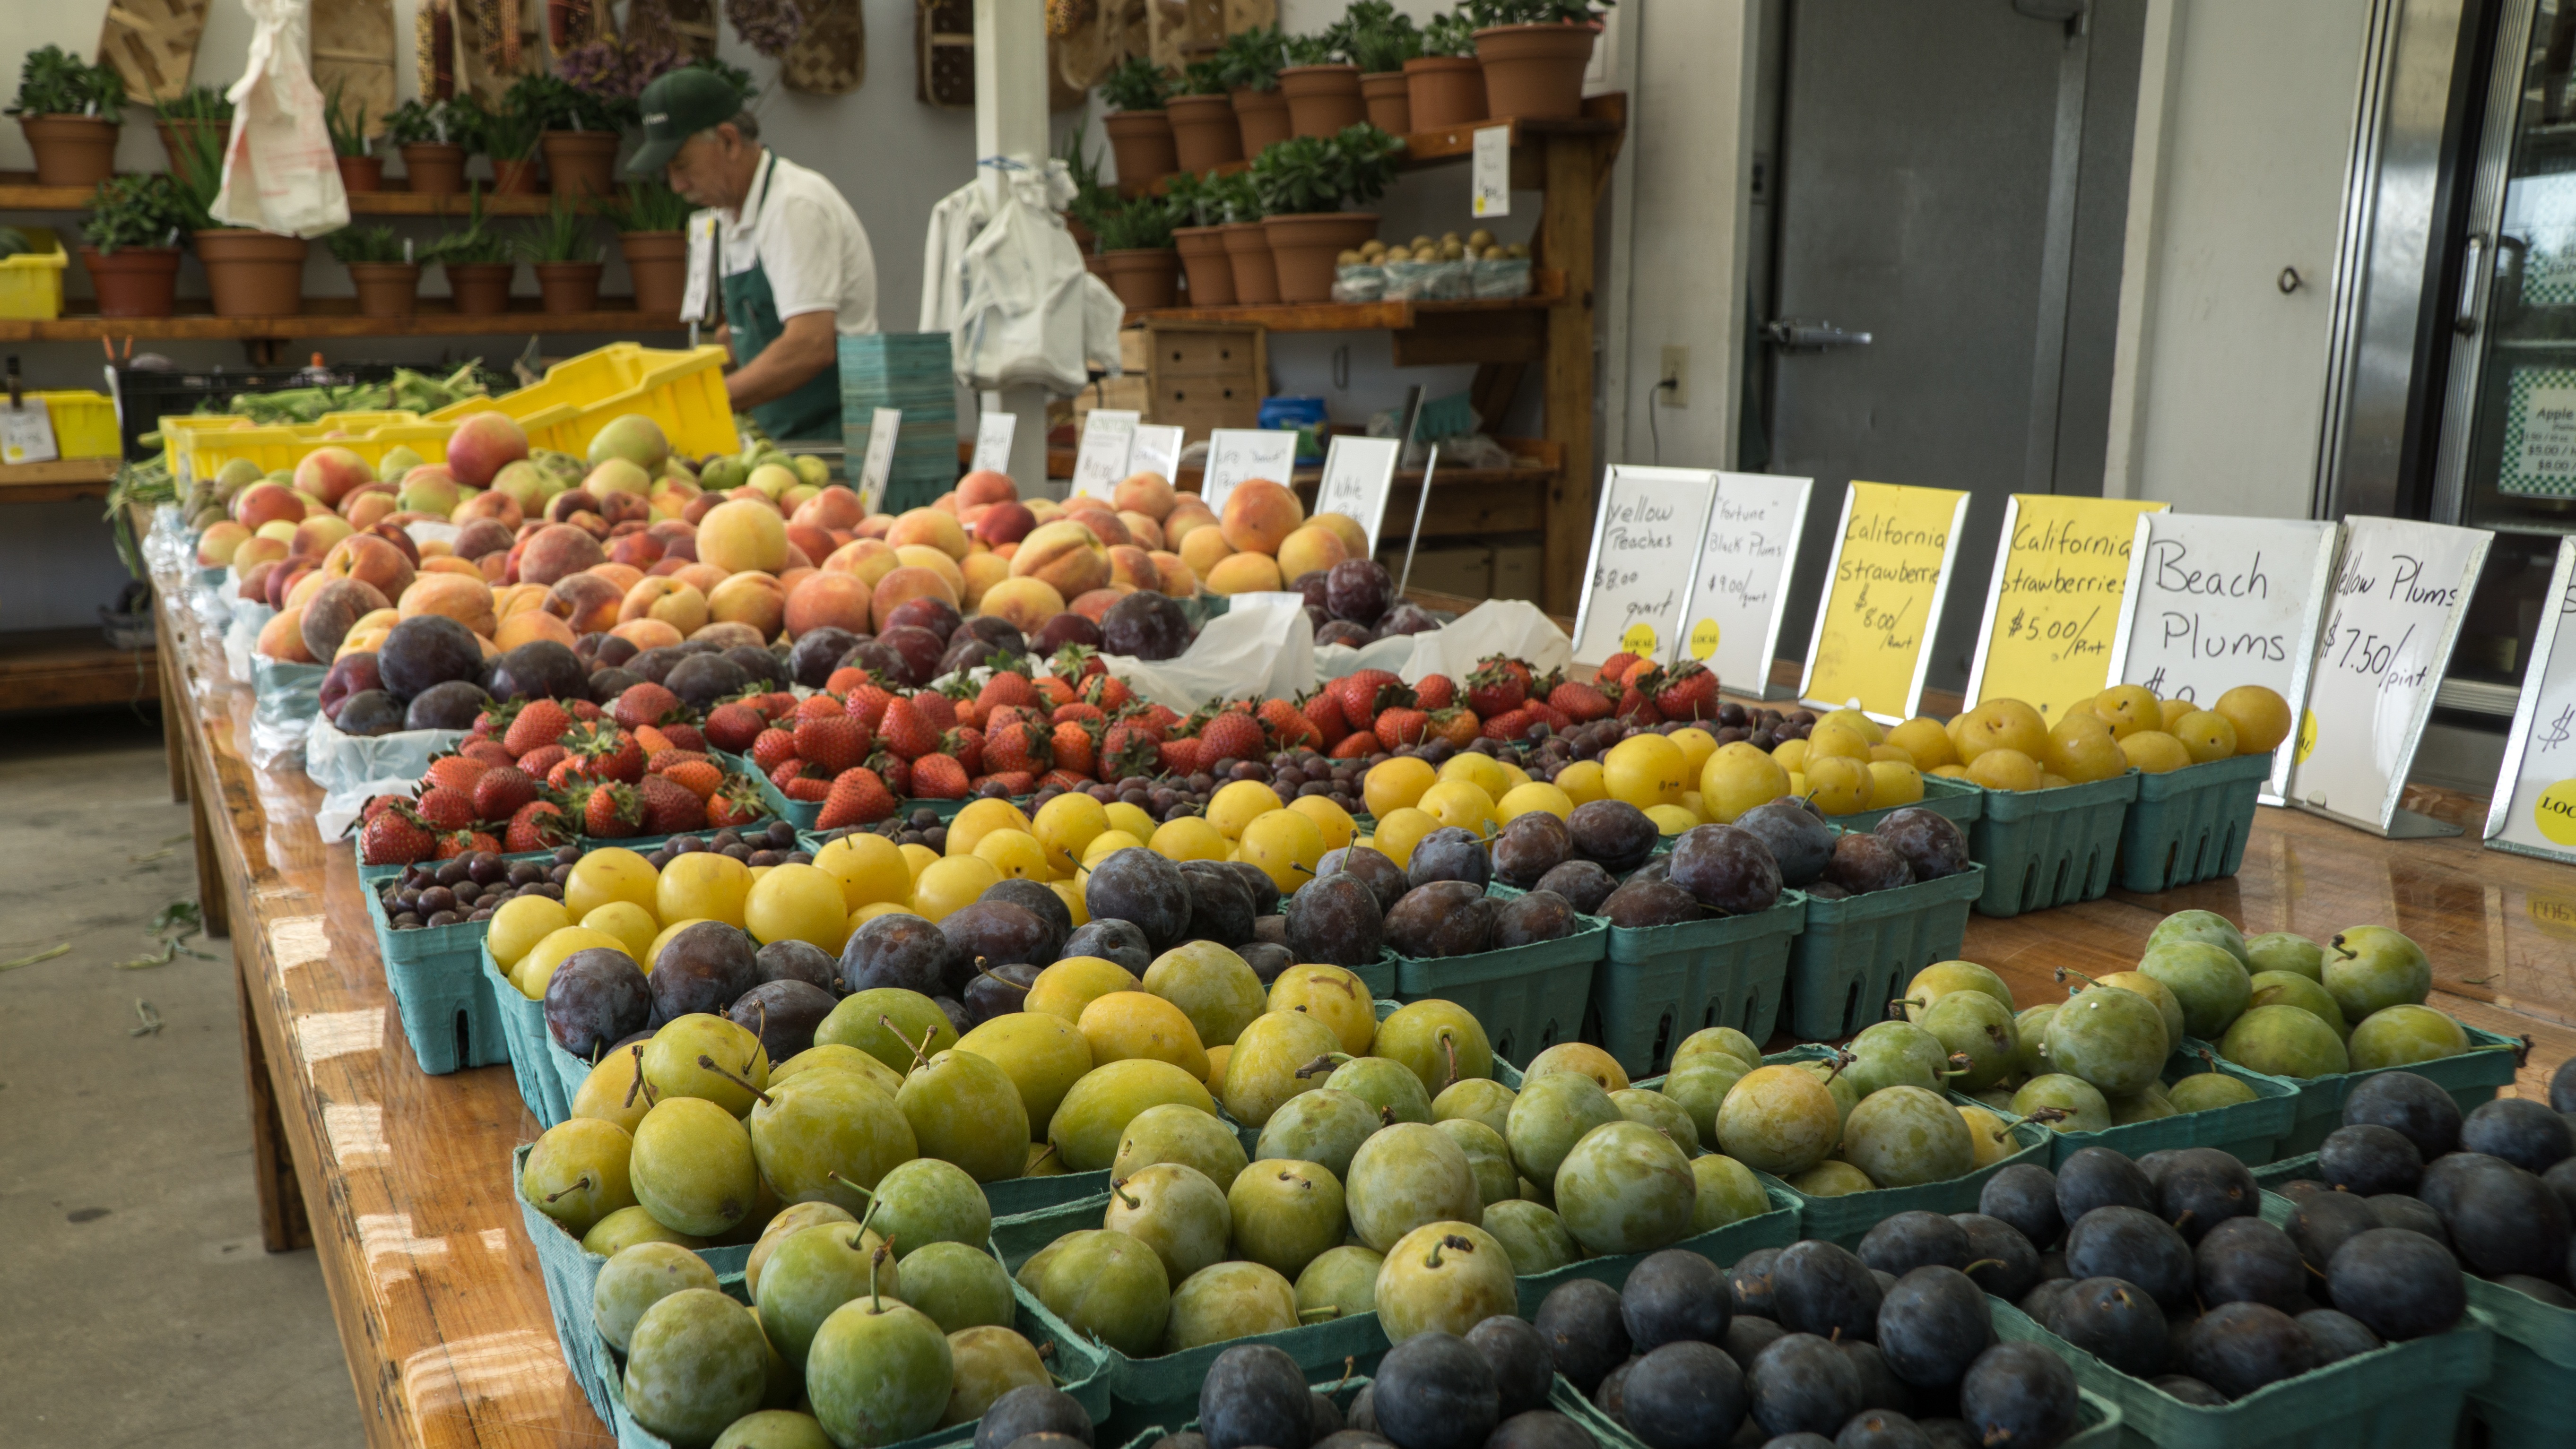
plant, farm, fruit, flower, city, food, green, produce, vegetable, fresh, market, marketplace, healthy, public space, farmers market, farmer, nutrition, supermarket, grocery store, organic, flowering plant, human settlement, land plant, greengrocer